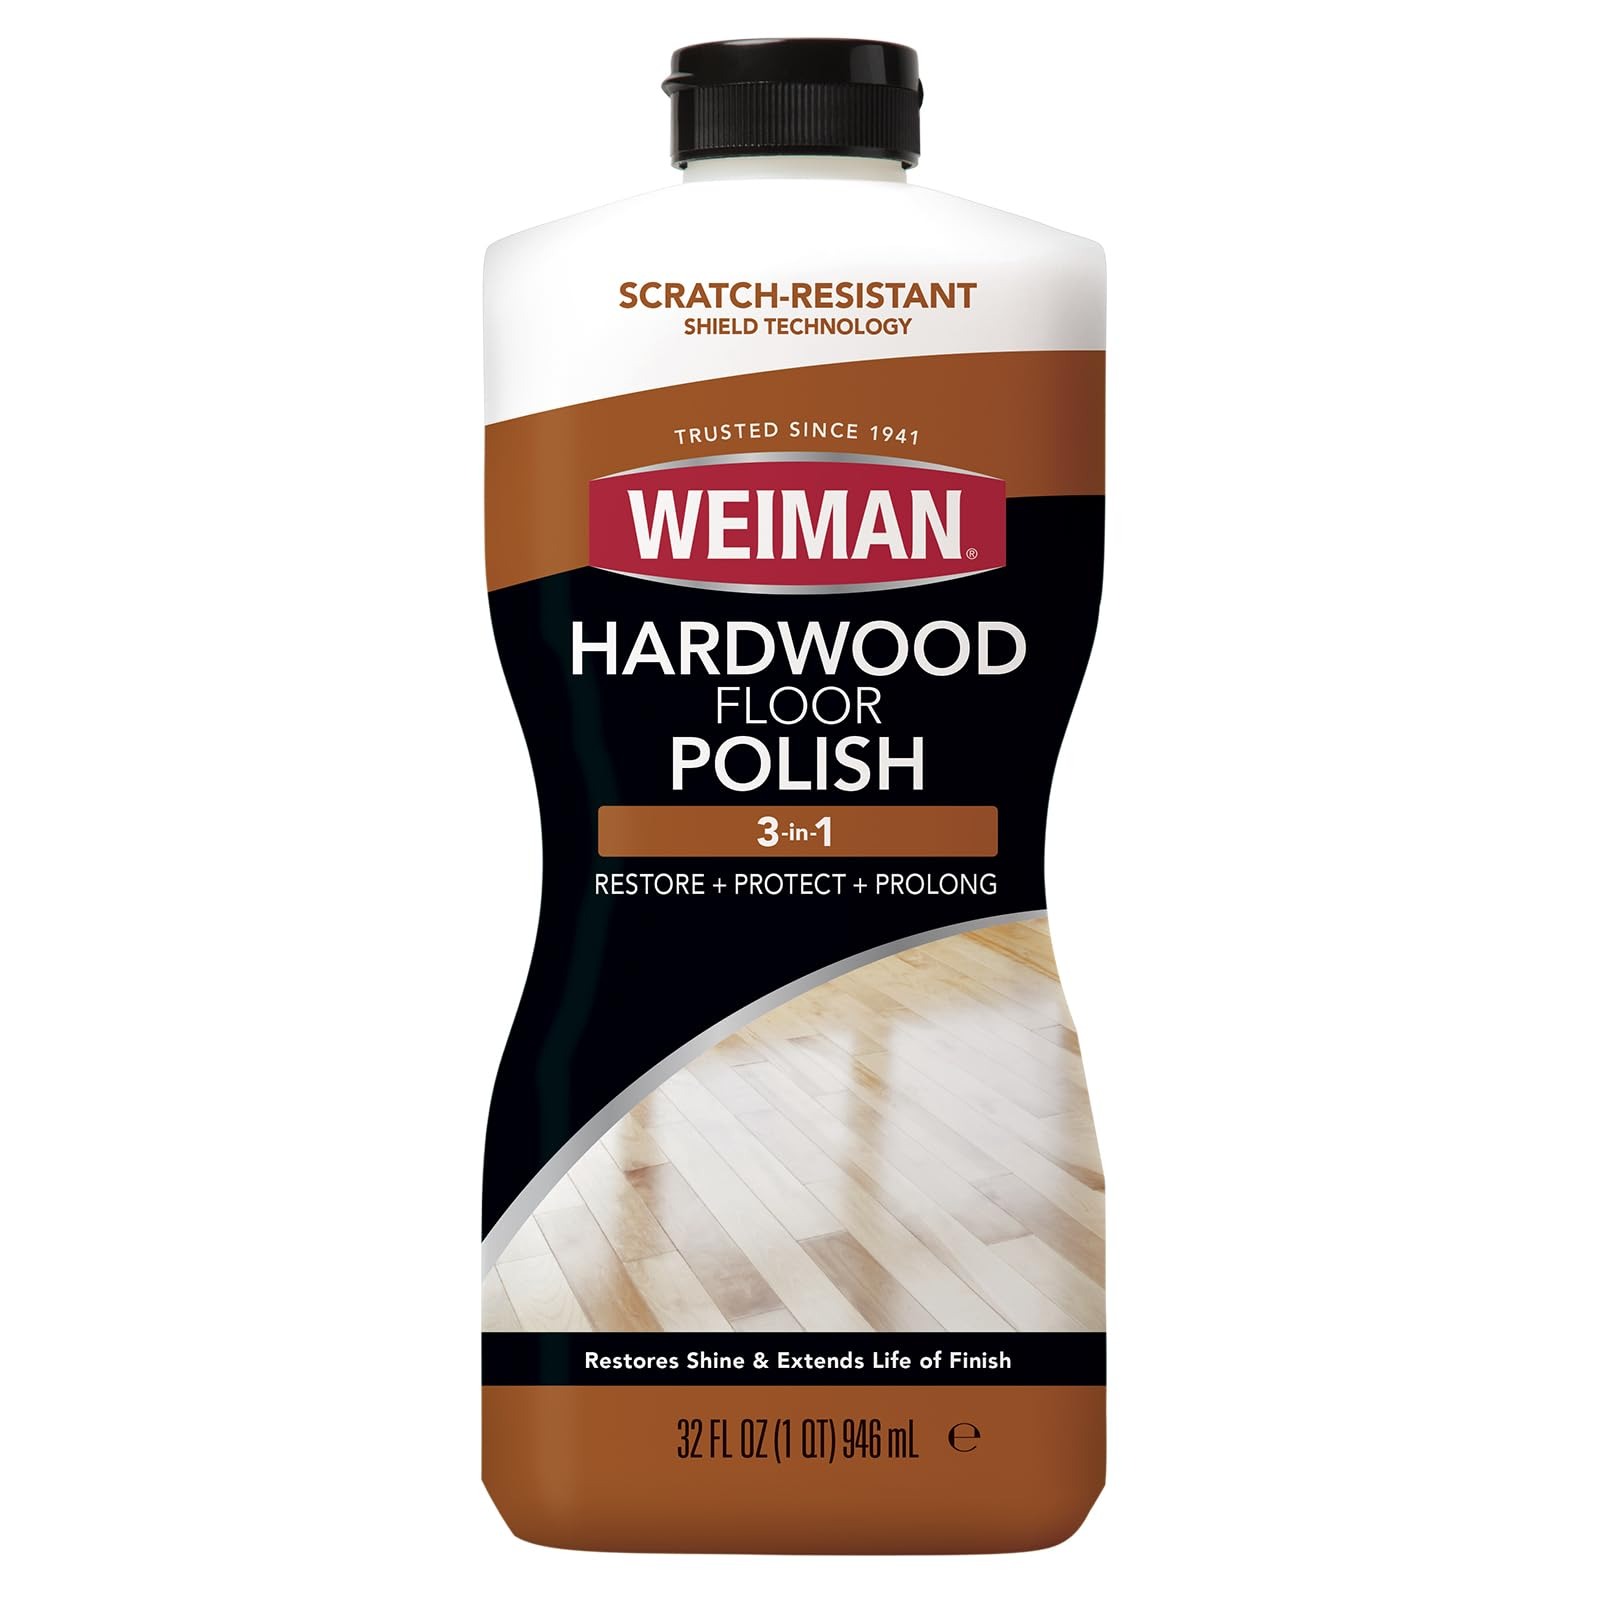
Item Name: Weiman High-Traffic Hardwood Floor Polish and Restorer - Natural Shine, Removes Scratches, Leaves Protective Layer 32 fl. oz
Bullet Point 1: Restore - Micro-filling technology removes scratches while forming a protective scratch resistant layer
Bullet Point 2: Versatile - Can be used on any finished hardwood surface, rejuvenating a shine with no sticky residue
Bullet Point 3: Safe - This "ready to use" formula can be used around kids and pets without causing harm
Bullet Point 4: Simple - Polish & restore surface while also extending the life of wood floors in just one easy step
Bullet Point 5: Use On - Finished hardwood floor surfaces
Value: 27.0
Unit: Fl Oz

Price: 12.98